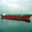
Label: ship